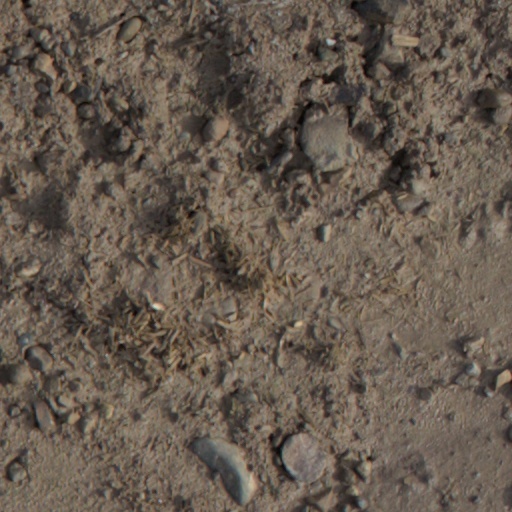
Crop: wheat